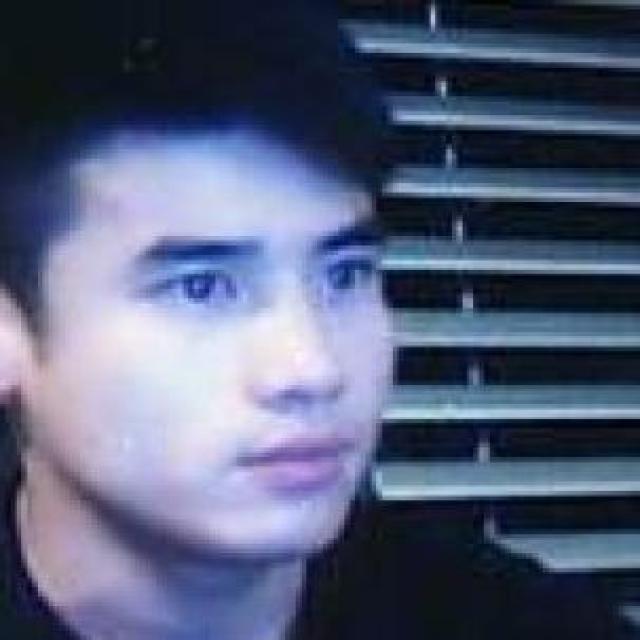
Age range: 21-44